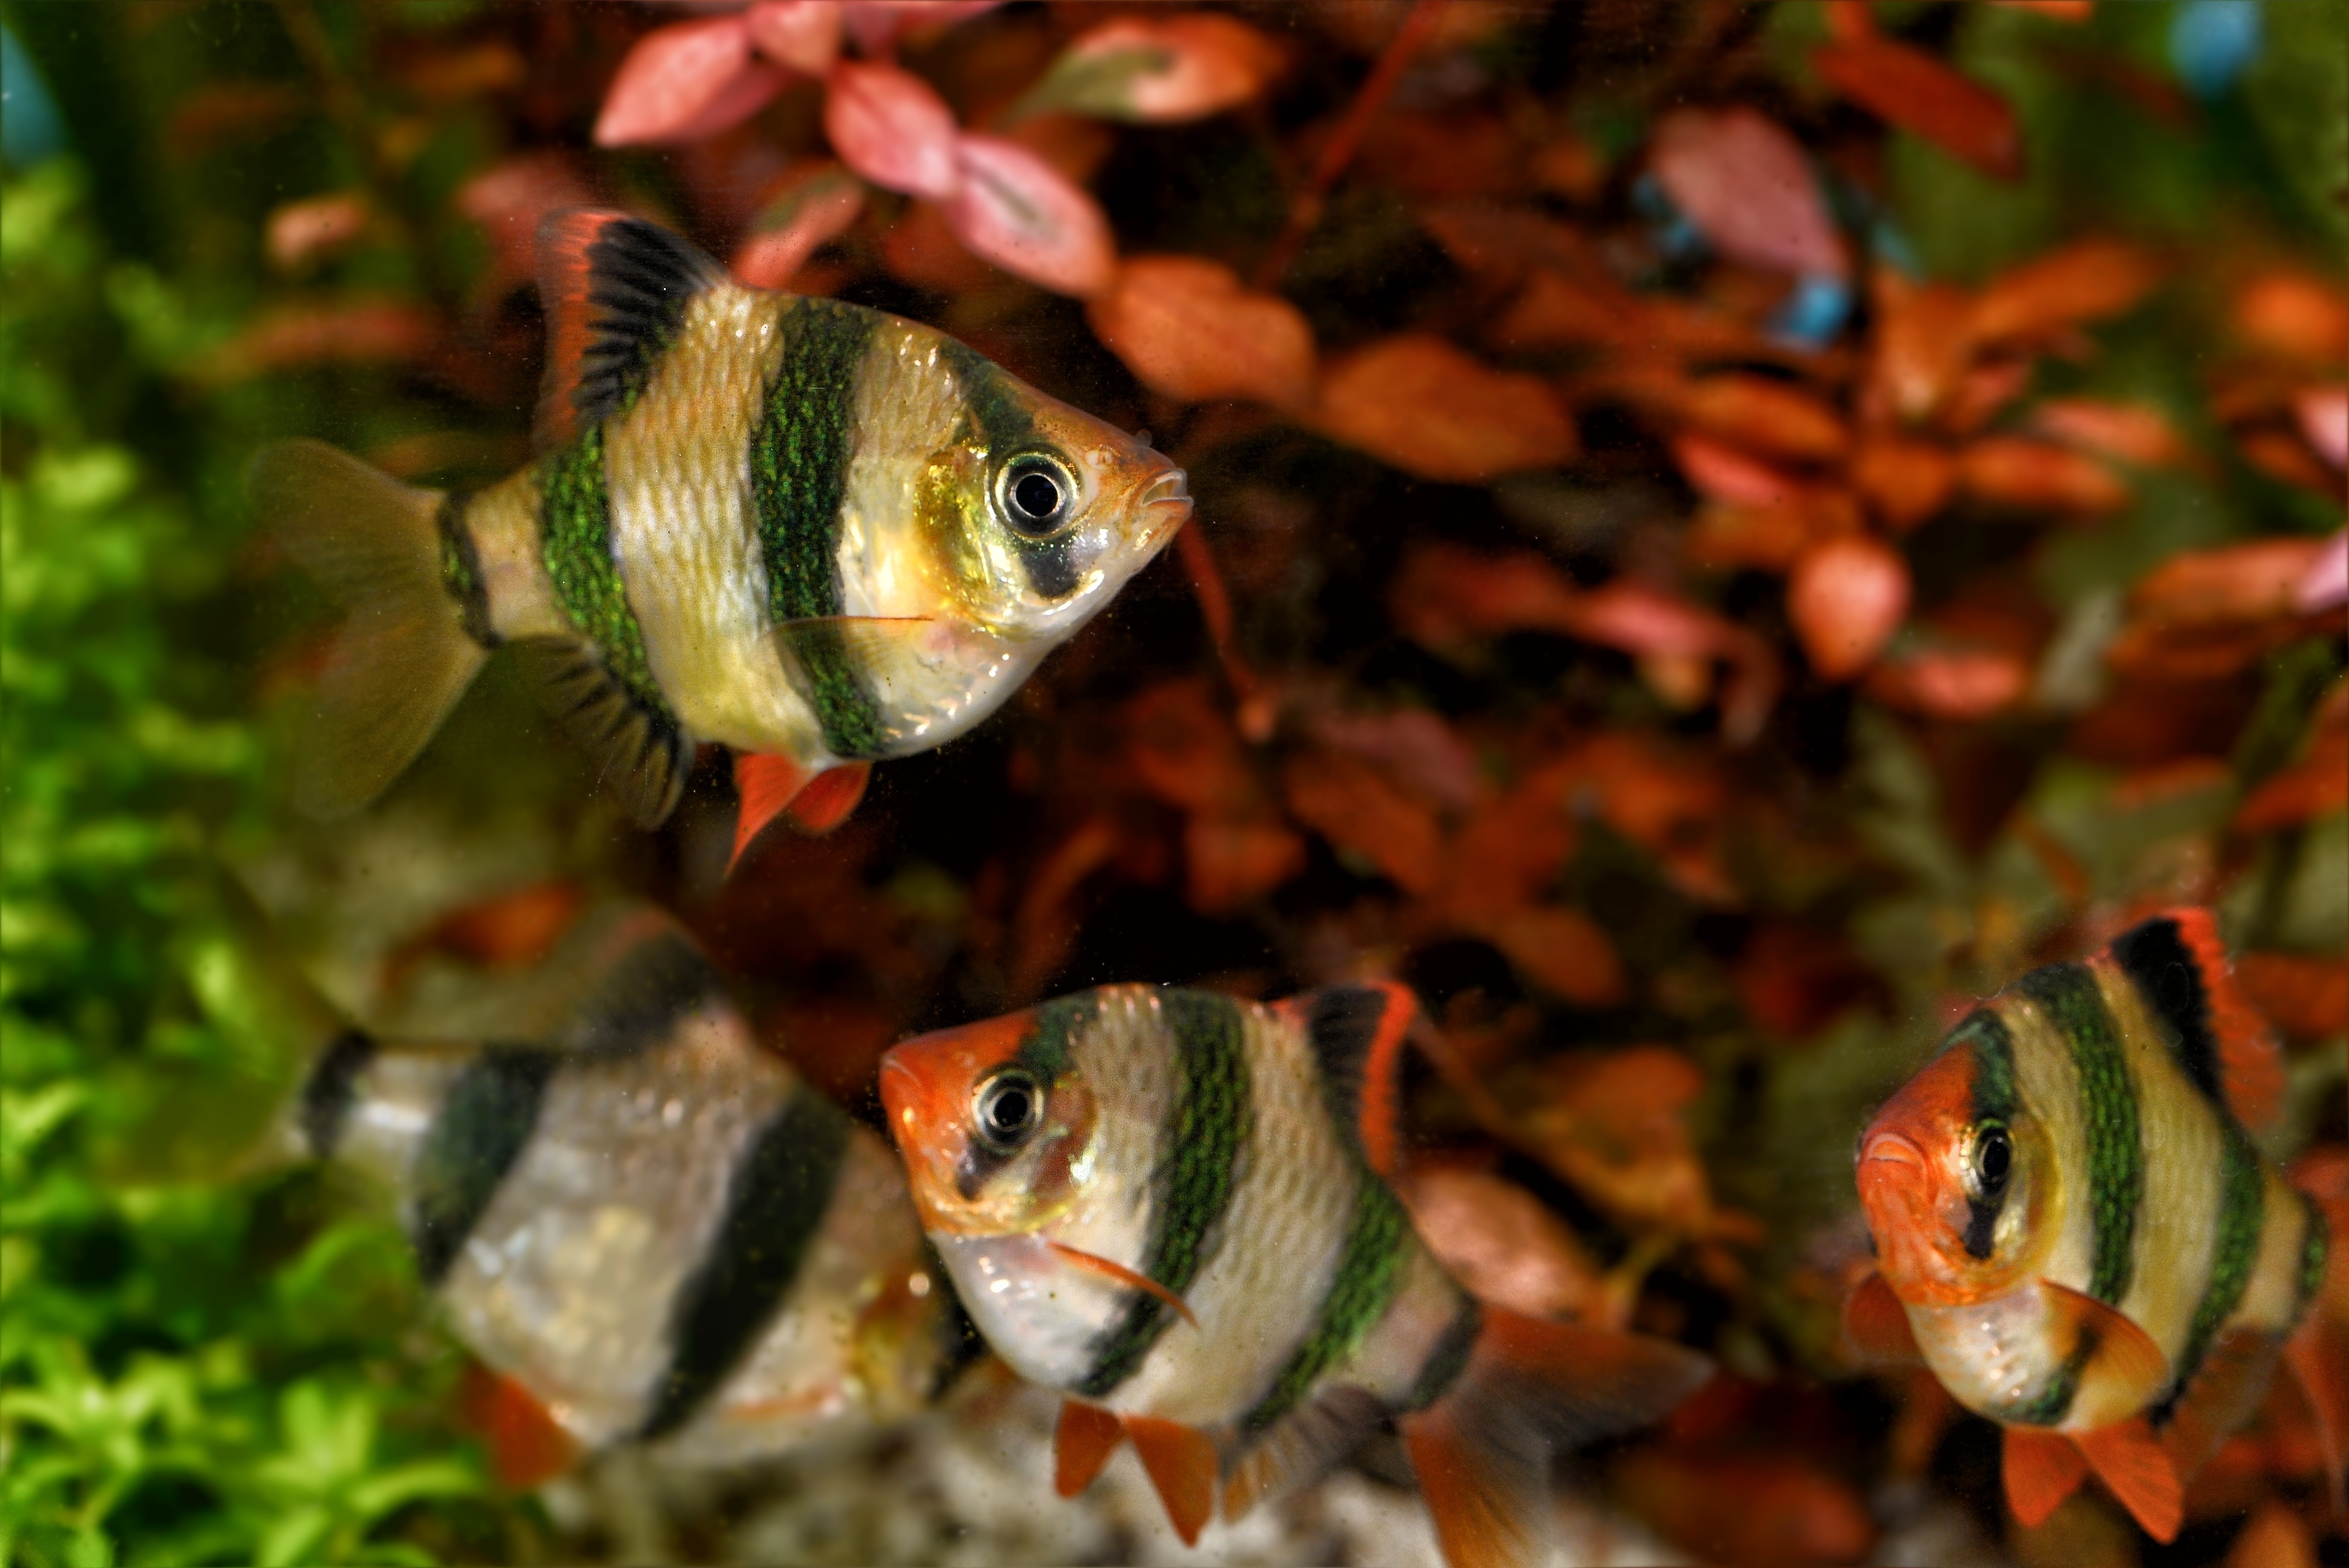
nature, leaf, flower, wildlife, green, biology, autumn, fish, toy, fauna, aquarium, vertebrate, macro photography, aquarium fish, sumatra barbering, four belt barbering, barbel, puntigrus tetrazona